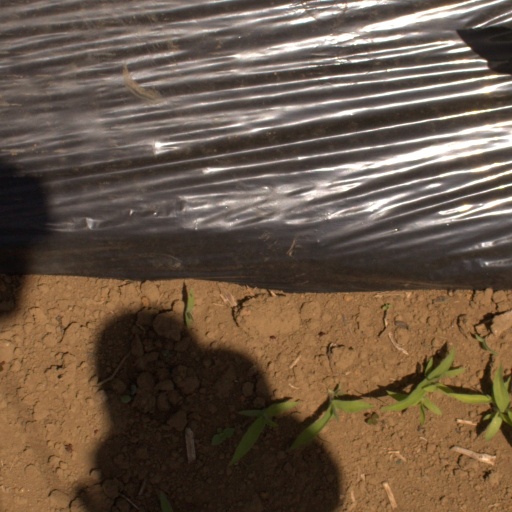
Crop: Jerusalem artichoke